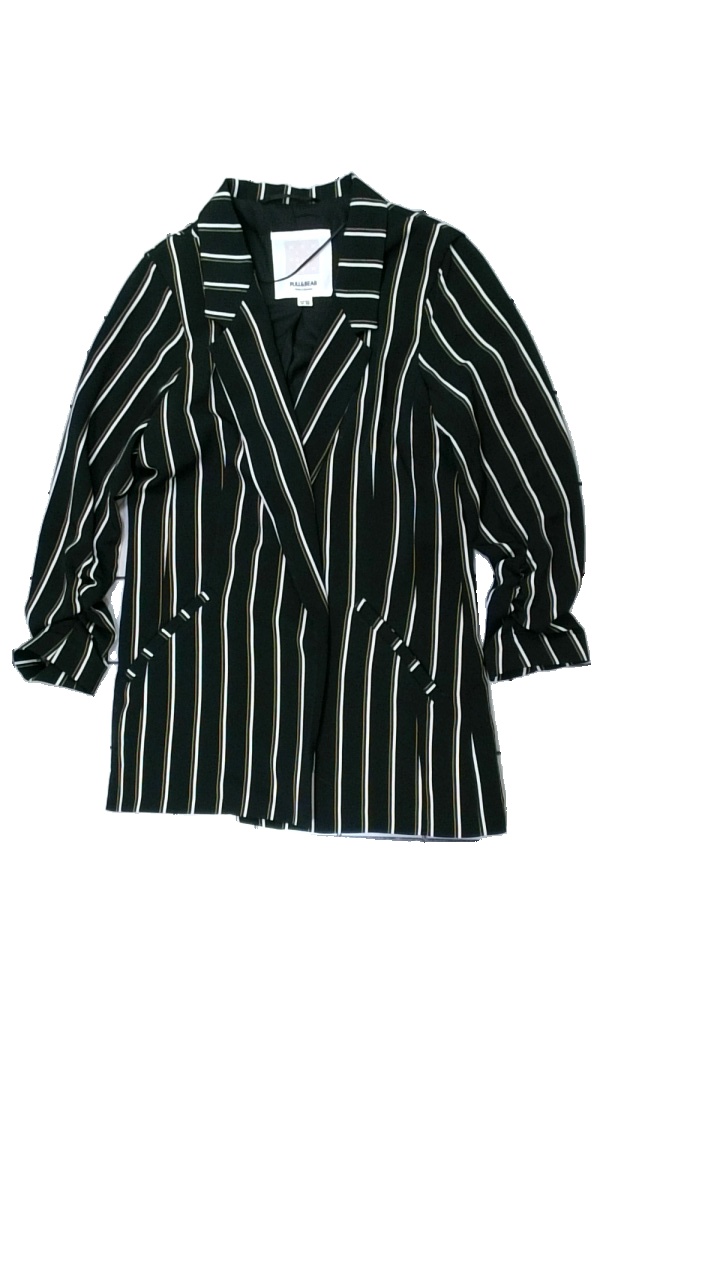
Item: Blazer (Ladies)
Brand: Pull And Bear
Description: randig blazer
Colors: Black, Yellow, White
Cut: V-collar
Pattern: Striped
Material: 100% polyester
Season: All
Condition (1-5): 3
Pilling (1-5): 5
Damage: smutsigt
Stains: Major
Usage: Export
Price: <50